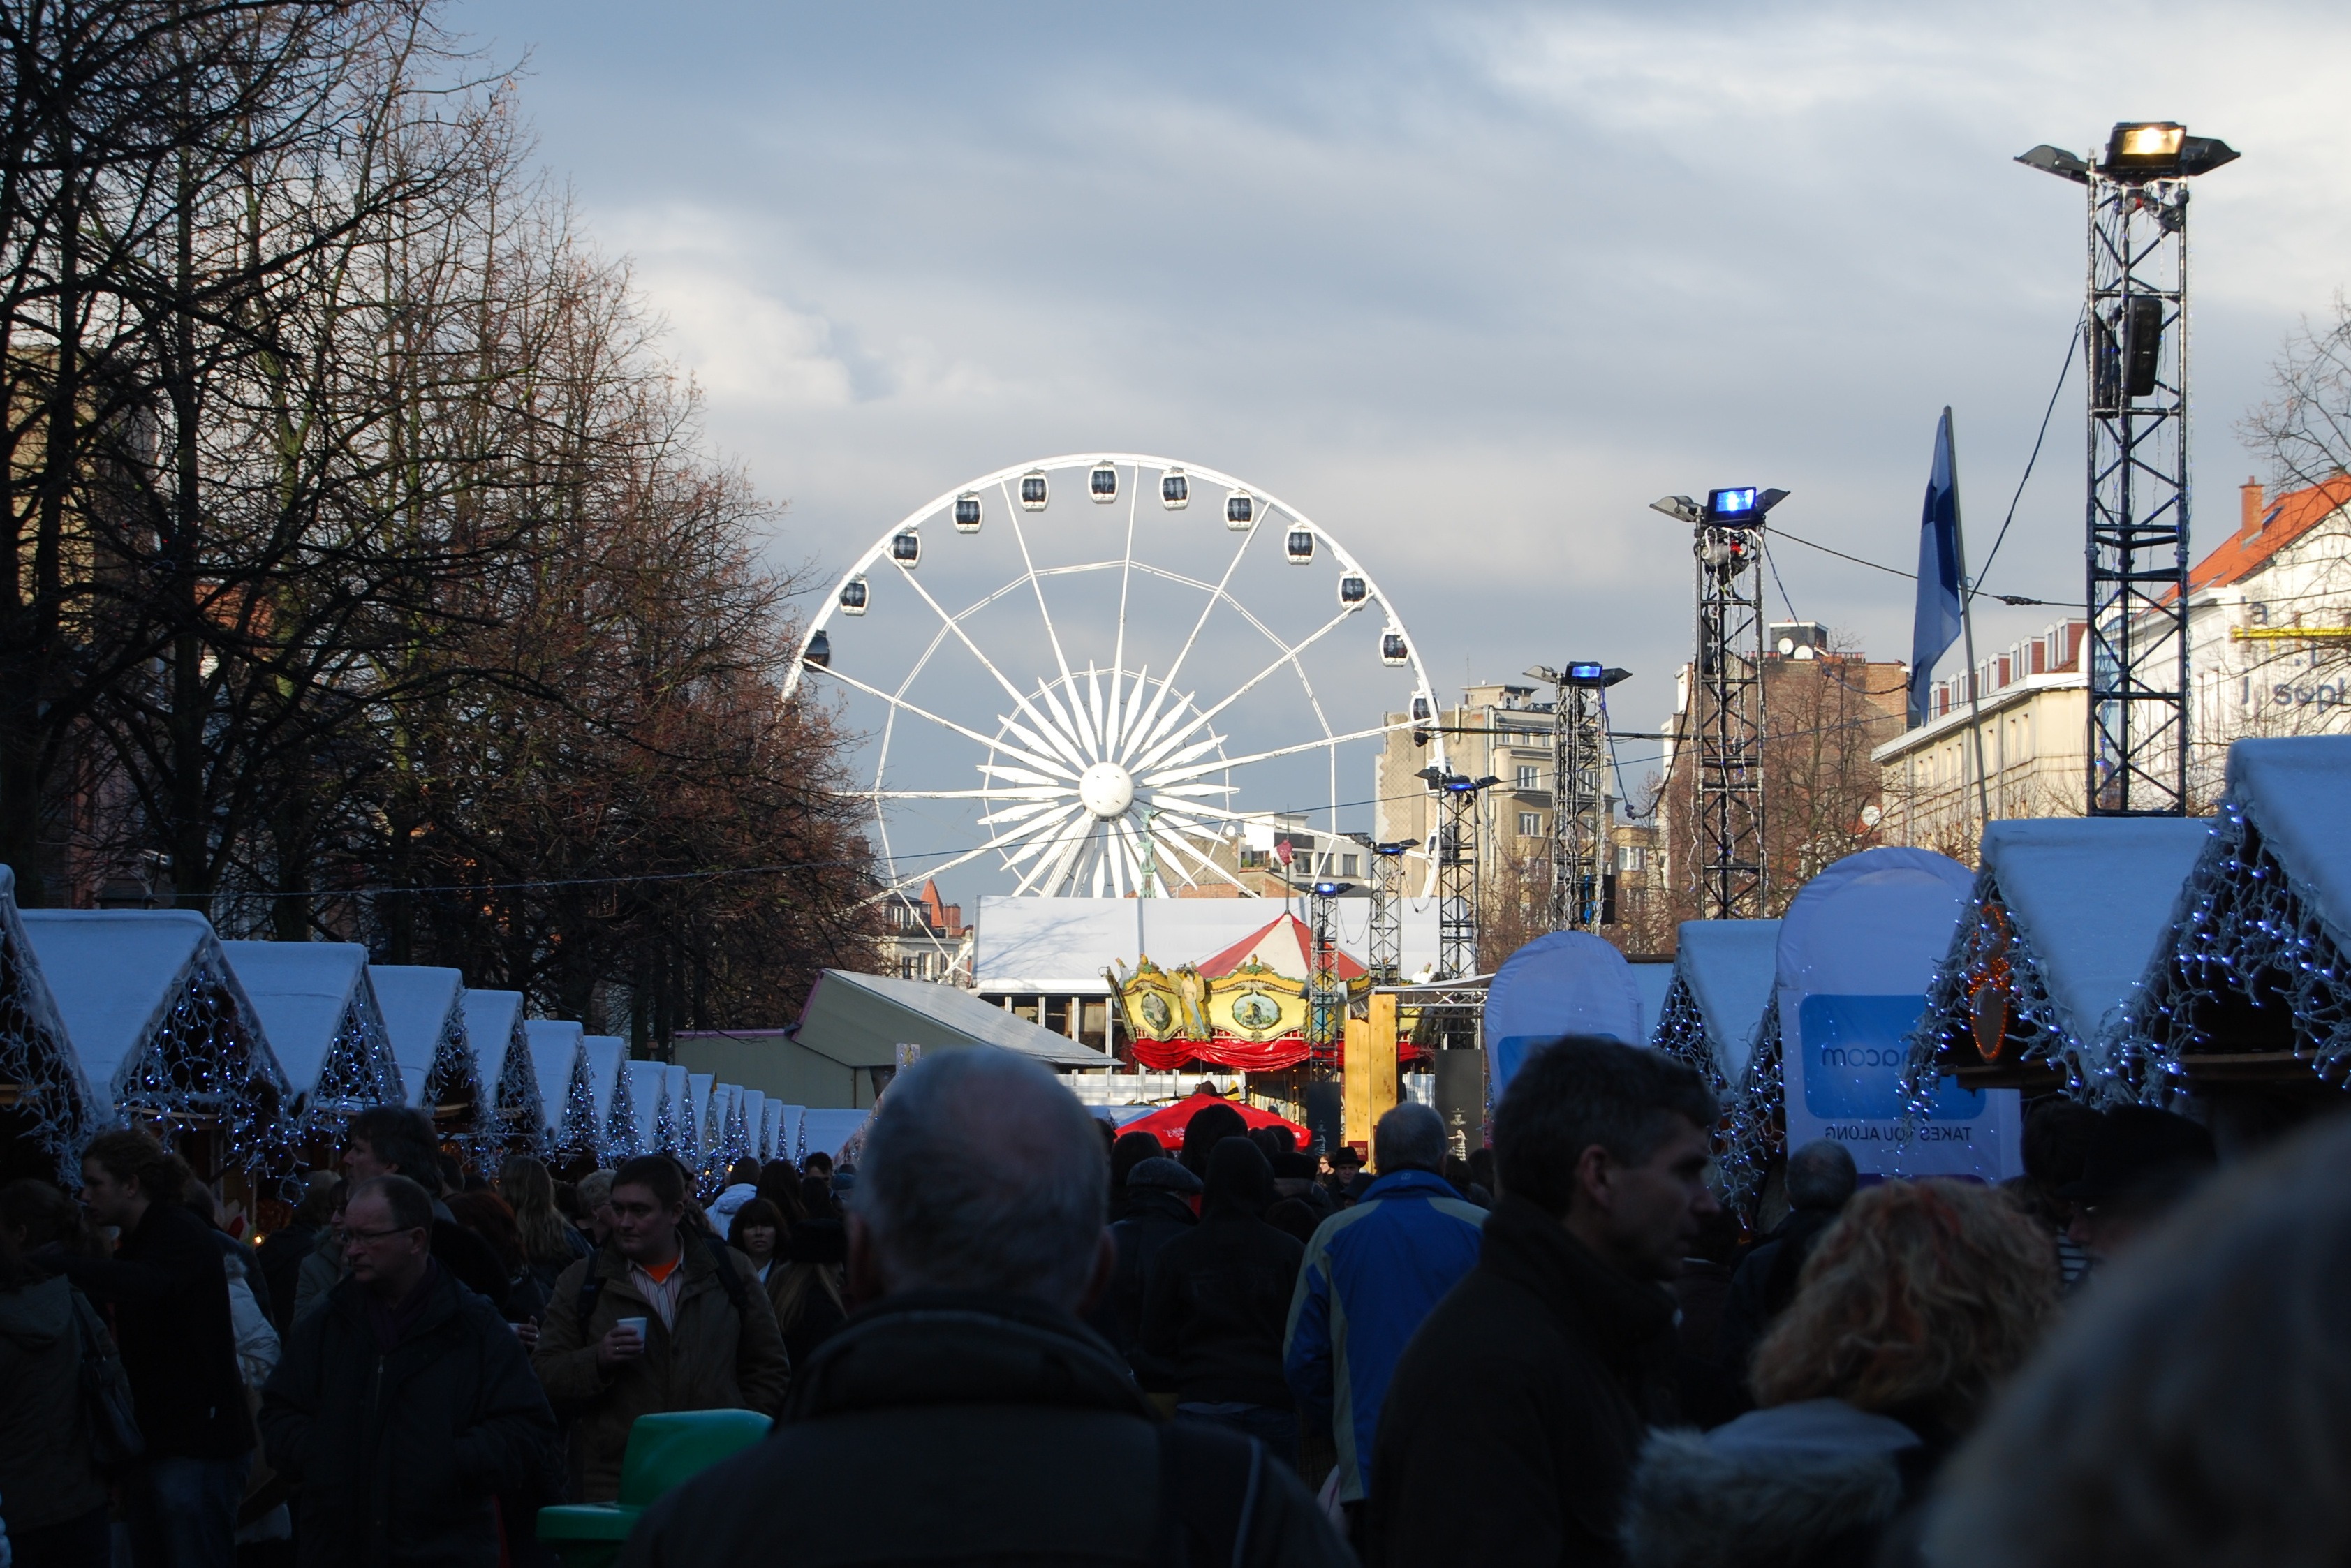
light, people, crowd, recreation, ferris wheel, amusement park, park, shadow, festival, brussels, tourist attraction, christmas market, fair, outdoor recreation, atmosphere of earth